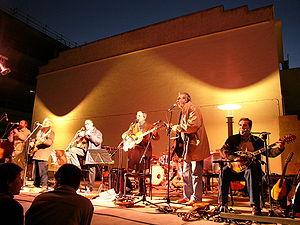
Al Tall est un groupe de musique traditionnelle du Pays valencien, fondé à Valence en 1975 par Vicent Torrent, Manuel Miralles et Miquel Gil. Le groupe a annoncé la fin de sa carrière en octobre 2012.